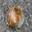
Label: snail